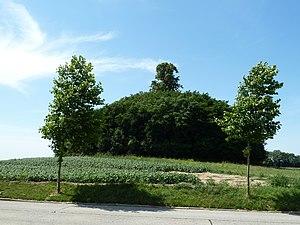
Tumulus de Glimes, Incourt, Belgique